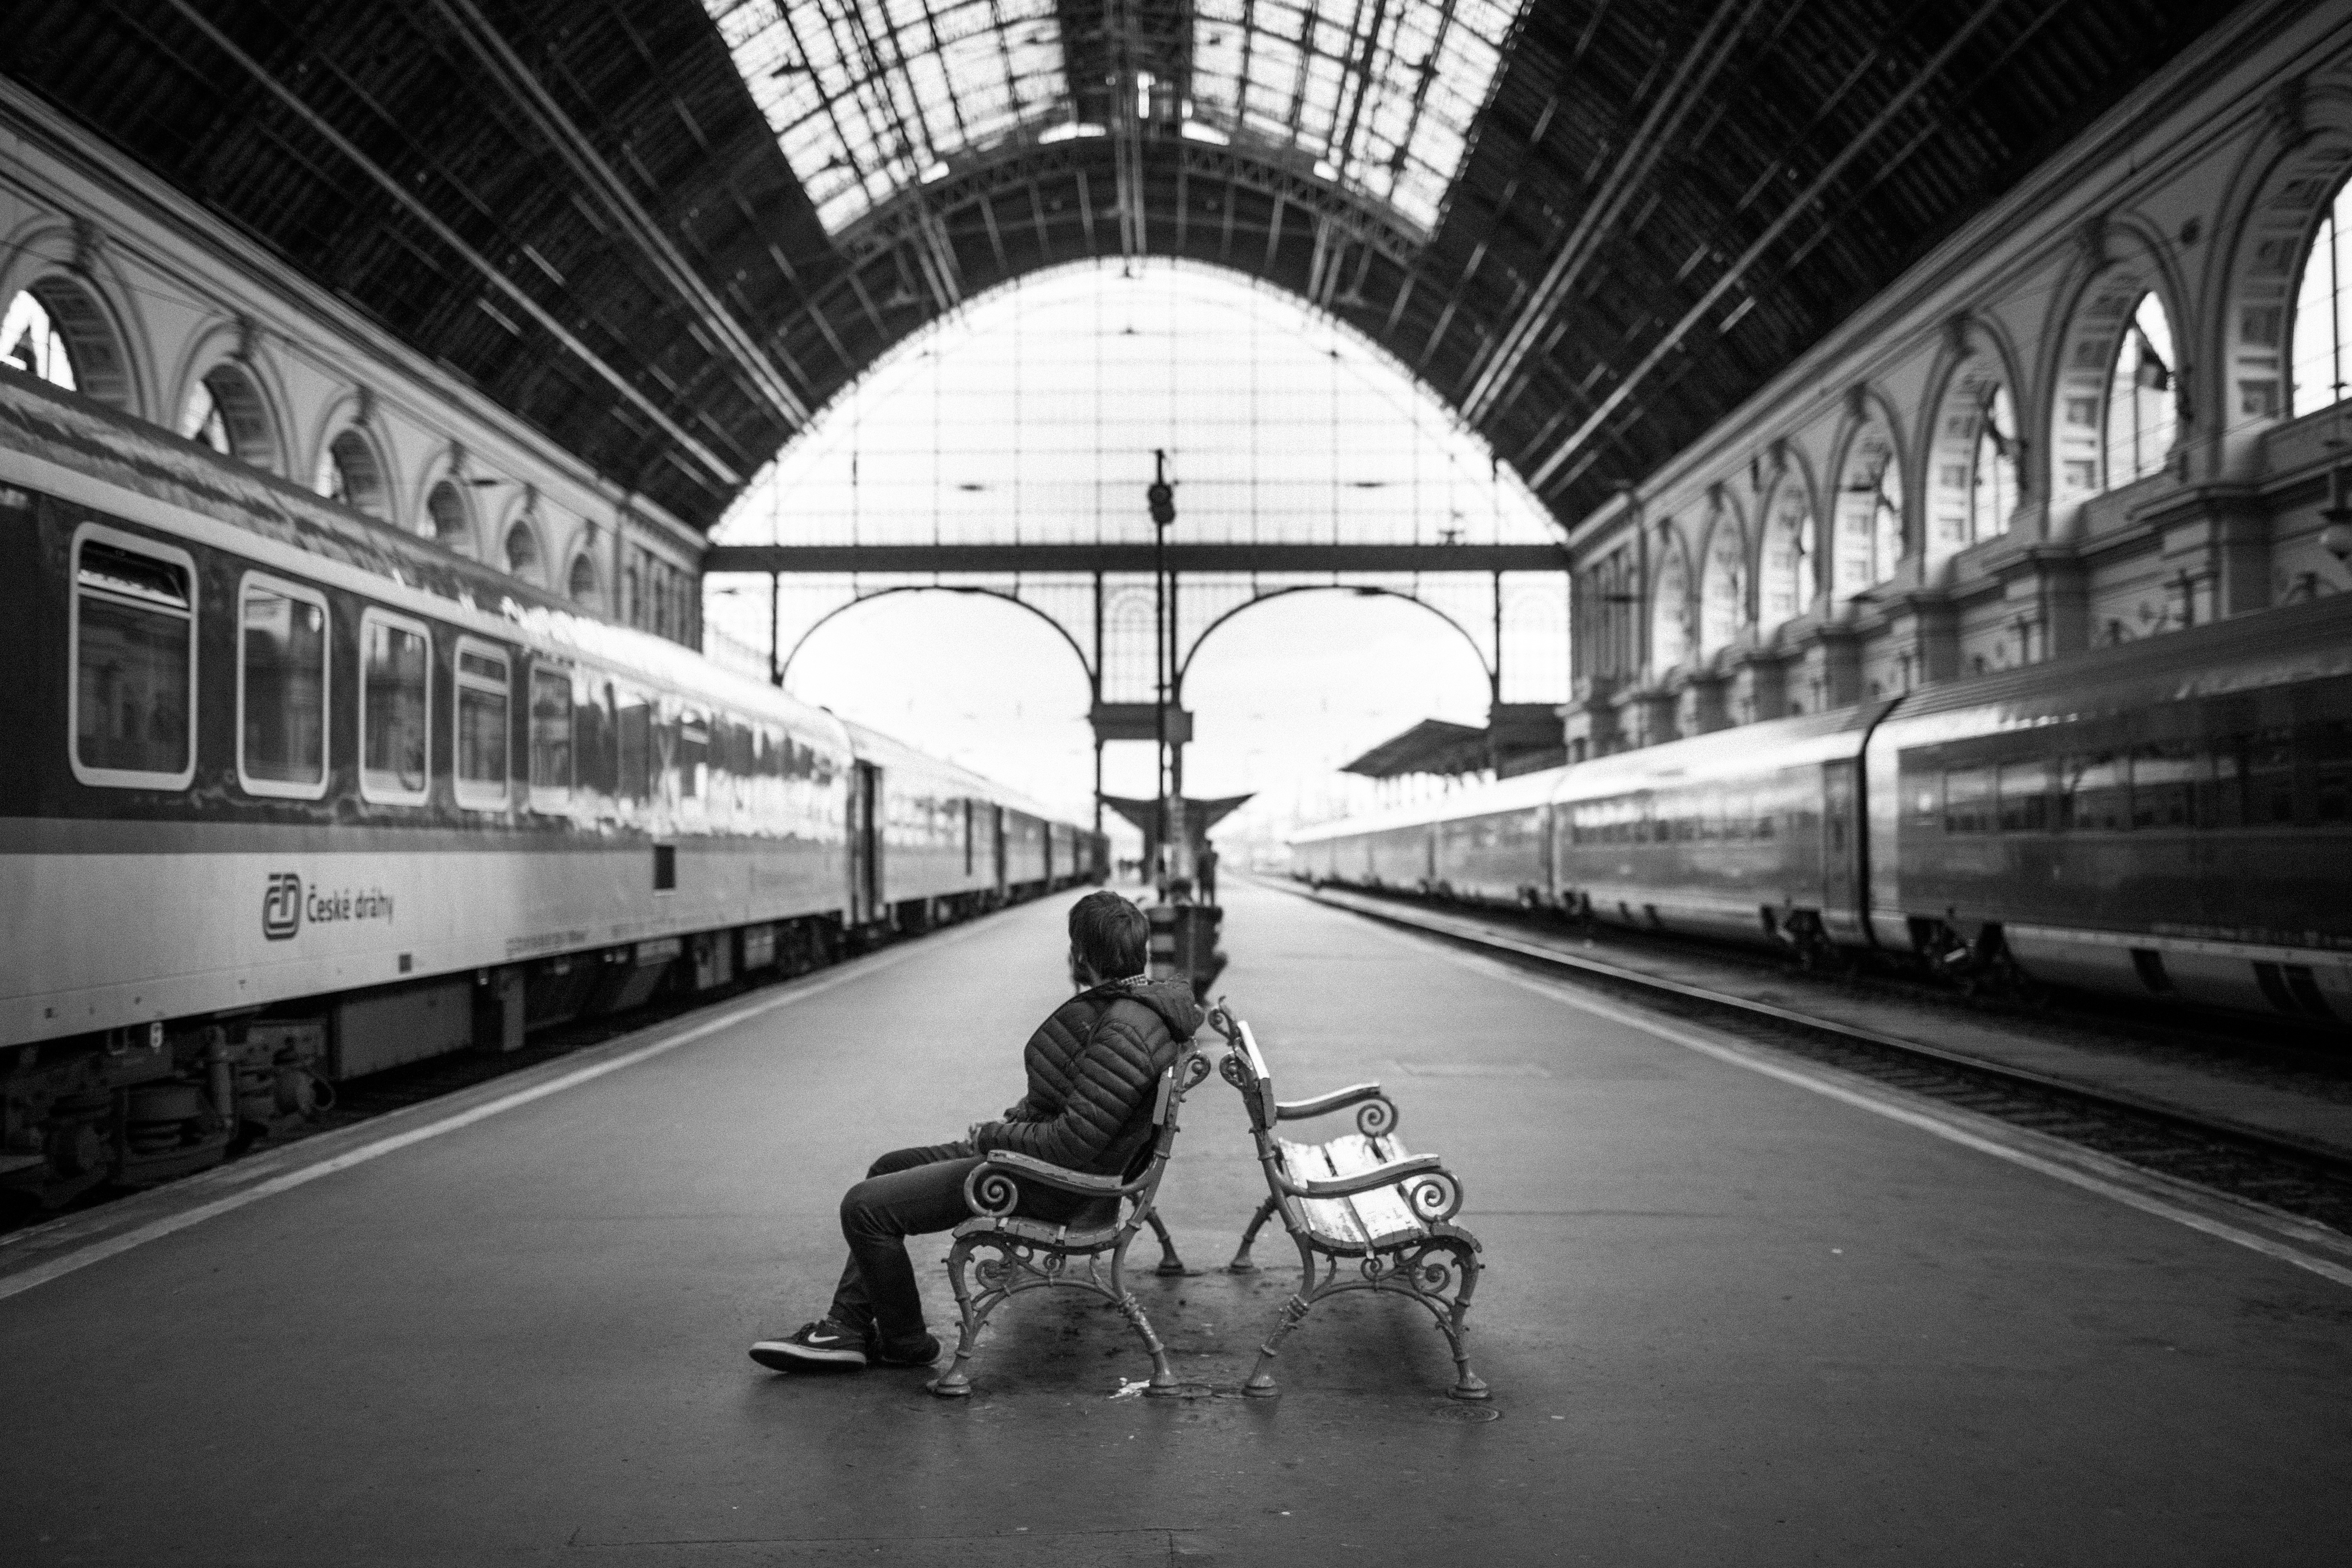
black and white, transport, train station, monochrome, public transport, infrastructure, symmetry, monochrome photography